GO Transit

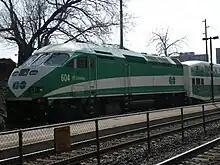
An MP40PH-3C locomotive

The coaches are primarily hauled by MPI MPXpress series locomotives. The current model, the 4000-horsepower MP40PH-3C, is more powerful than its predecessor, the EMD F59PH. It is capable of pulling or pushing trains of 12 coaches instead of 10. More than 60 of these locomotives have been ordered since their introduction in 2006, with a further 16 types of an even more powerful model, the 5400-horsepower MP54AC, which can pull a full 12 car train more efficiently. Opposite the locomotive, trains are bookended by cab cars, which are coaches with driver controls incorporated into them. GO Transit upgraded their entire cab car rail fleet with newly designed, more crashworthy cab cars in the summer of 2015, incorporating an improved visibility, safety features and comfort for train crews.